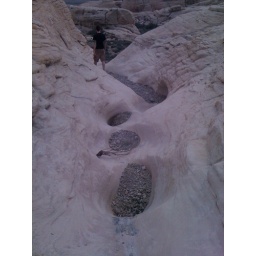
Hiking in red rock canyon on Easter